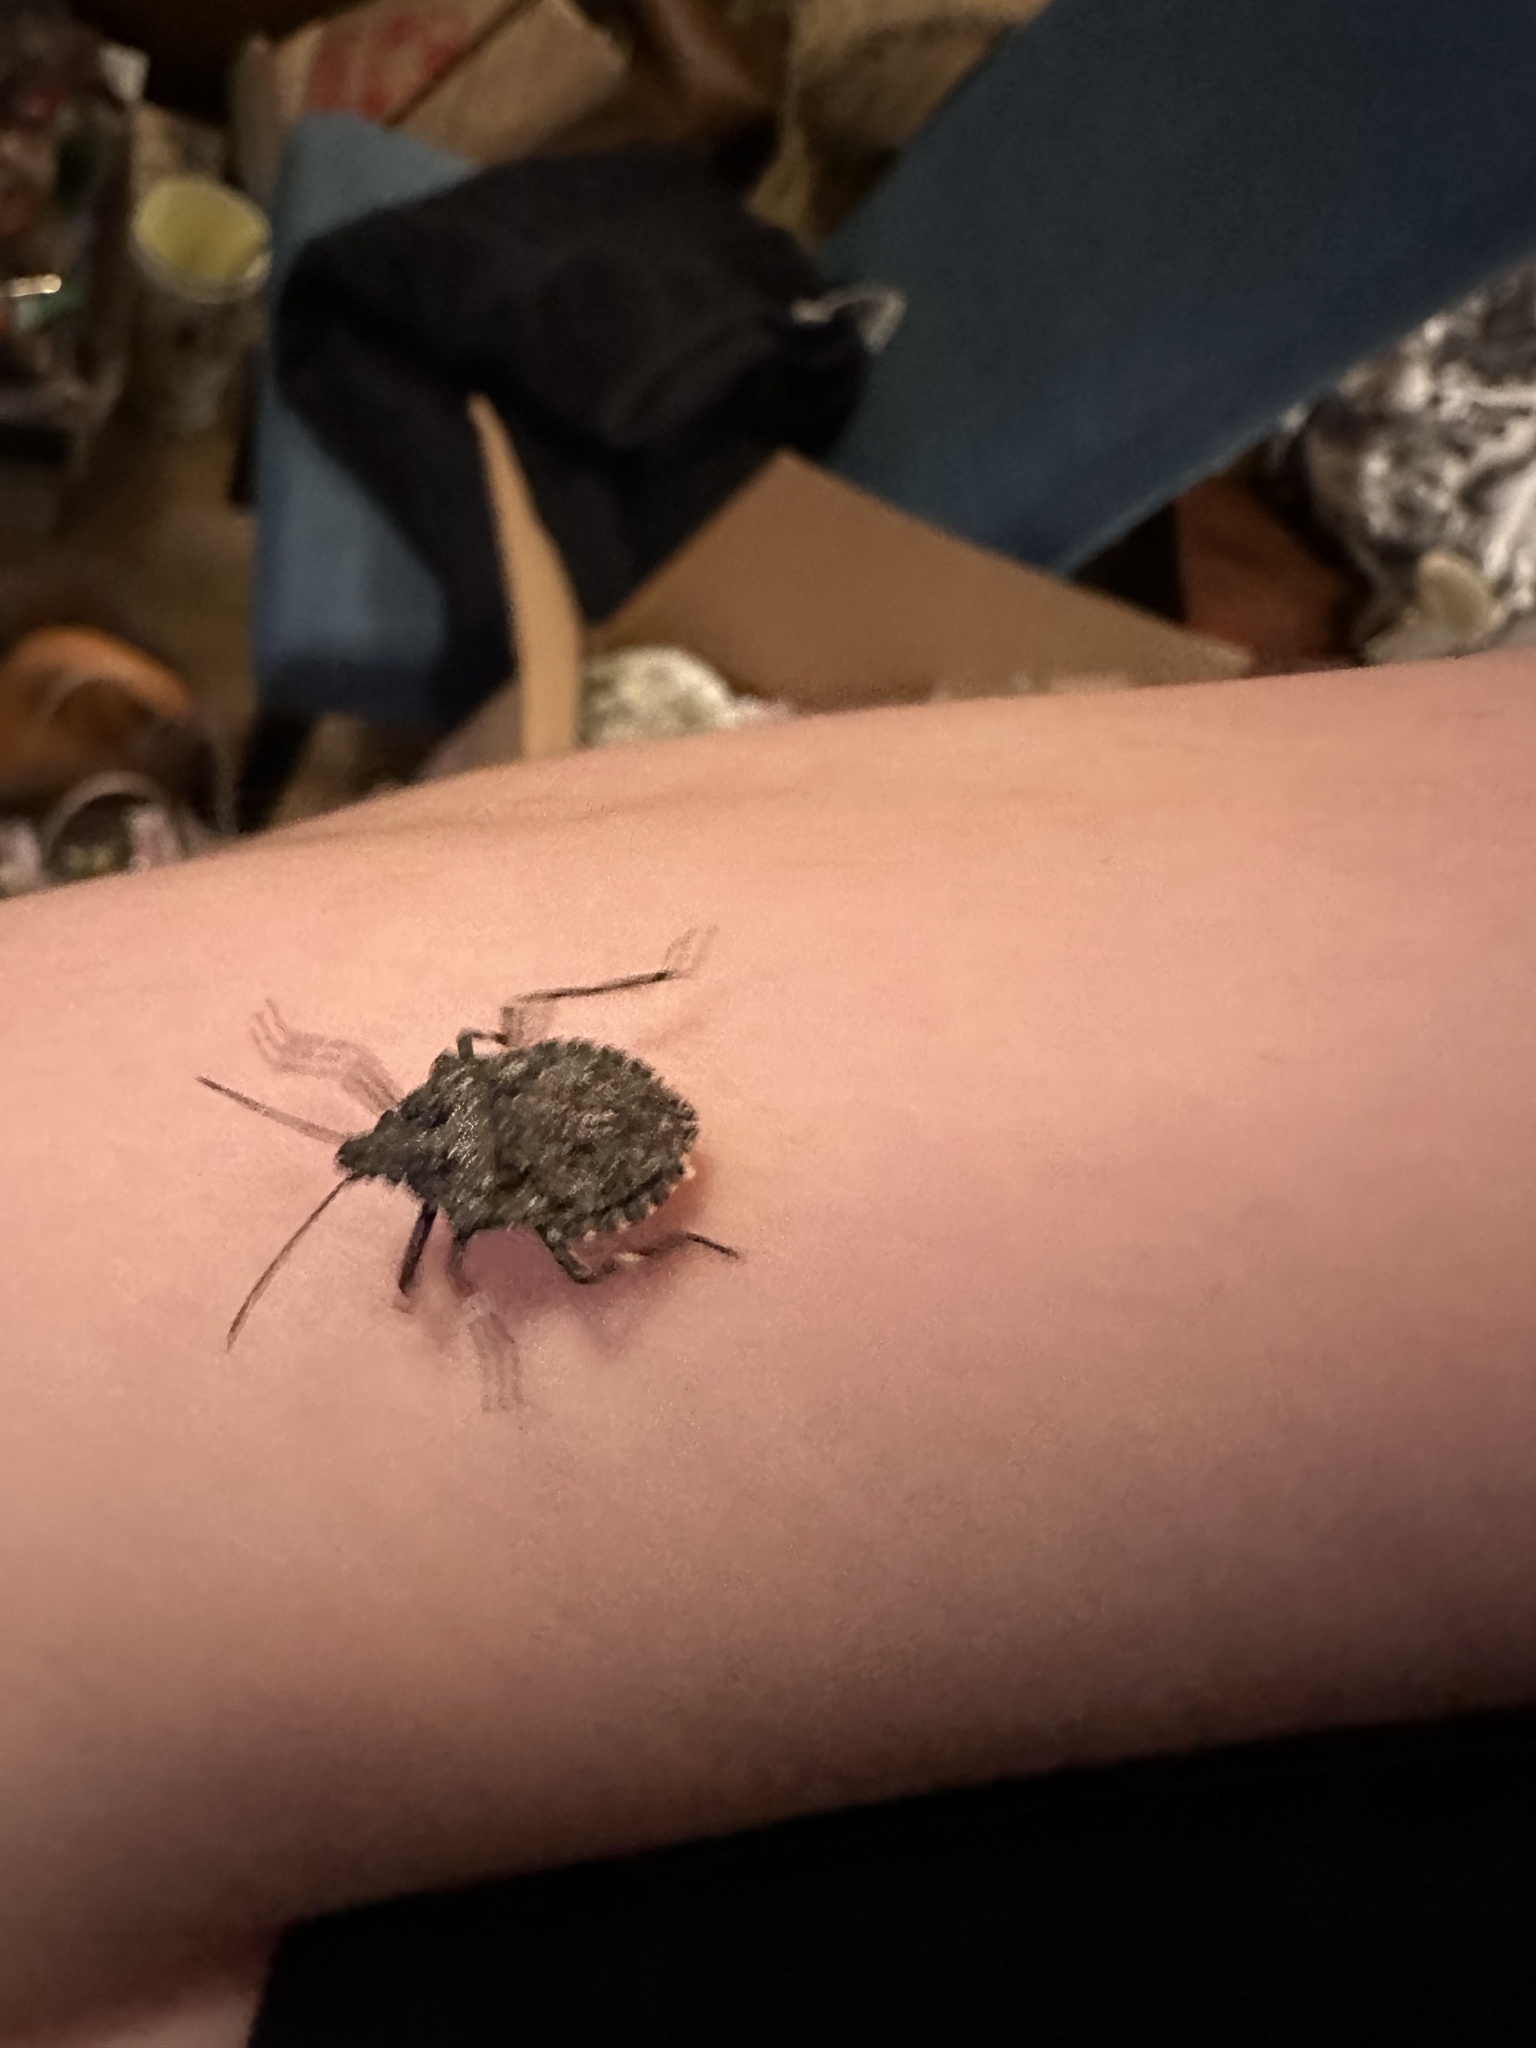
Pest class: stink_bug